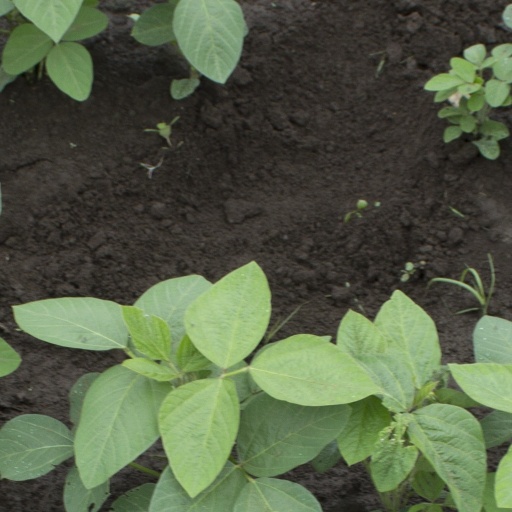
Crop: soybean